Tokyu 5000 series

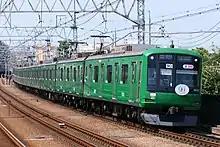
Toyoko Line 8-car 5000 series set 5122 in August 2019

Toyoko Line eight-car set 5122 received an all-over green vinyl wrapping livery in September 2017 to mark the 90th anniversary of the opening of the Toyoko Line and recreating the appearance of the original 5000 series EMUs nicknamed "green frog" which formerly operated on the line. It was originally scheduled to carry this livery until the end of August 2018, but this was later extended to August 2019 before Tokyu announced in September 2019 that the livery would be carried indefinitely.